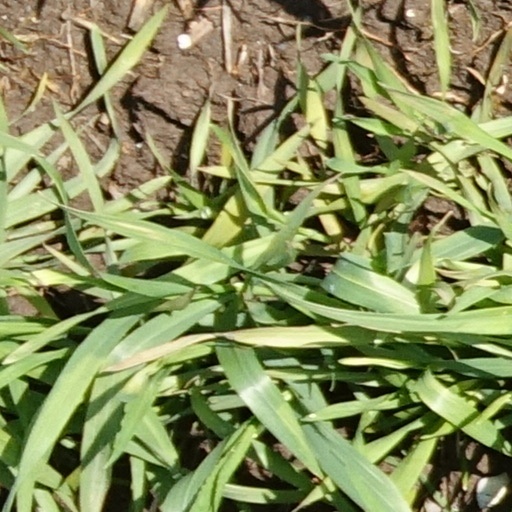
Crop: wheat